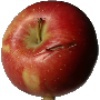
Label: braeburn_apple